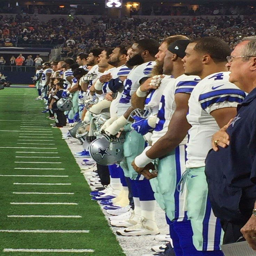
players standing during composition before sunday 's game .